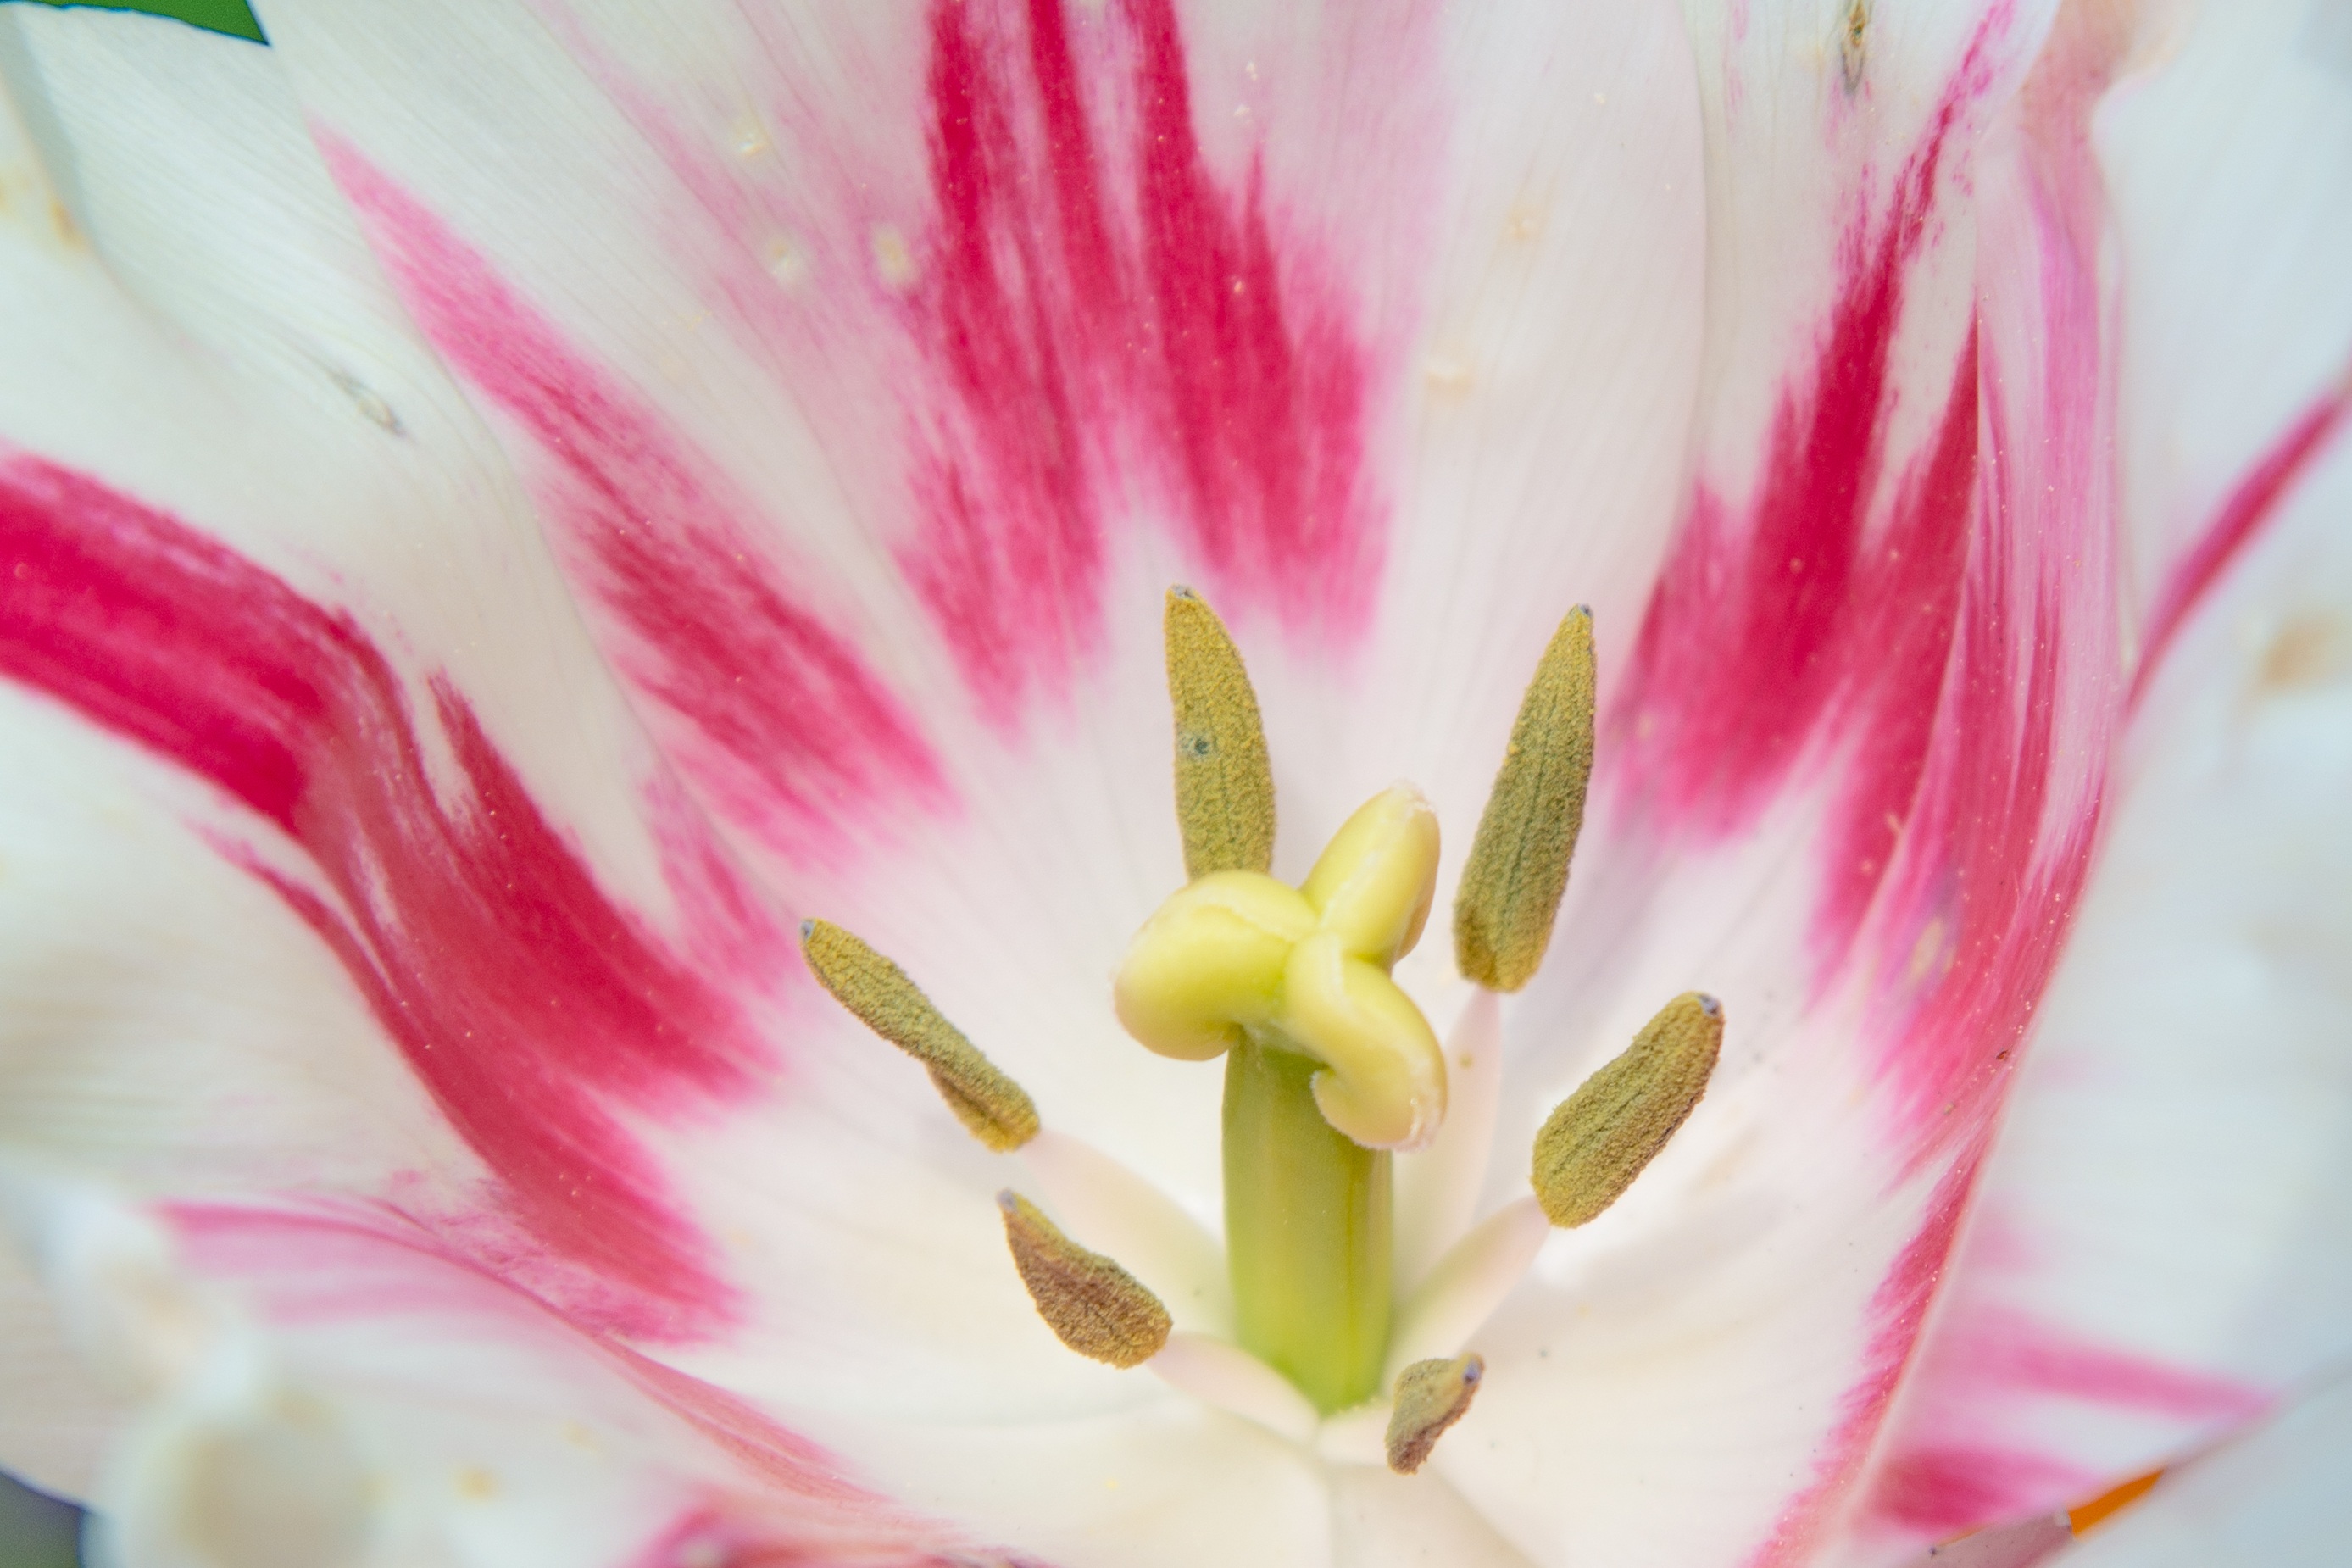
blossom, plant, photography, flower, petal, bloom, tulip, spring, red, color, pink, close, flora, close up, lily, early bloomer, macro photography, flowering plant, plant stem, land plant